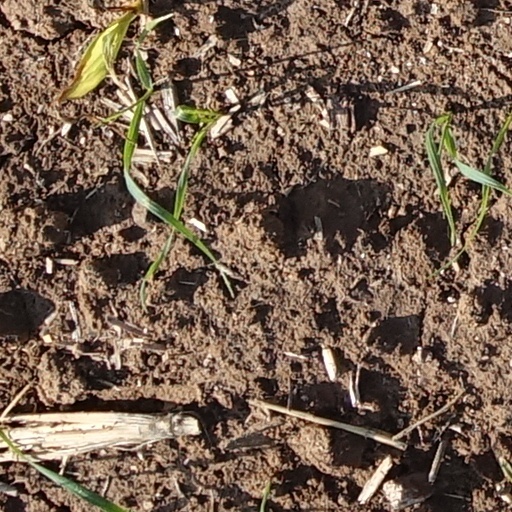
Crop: wheat